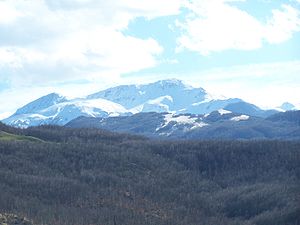
Nationalparker i Italien
I Italien er der 24 Nationalparker. I alt er 1,5 millioner hektar under beskyttelse, hvilket udgør 5 procent af landets areal. Indtil august 2012 var der kun 22 områder der af IUCN var beskyttet under Kategori II.